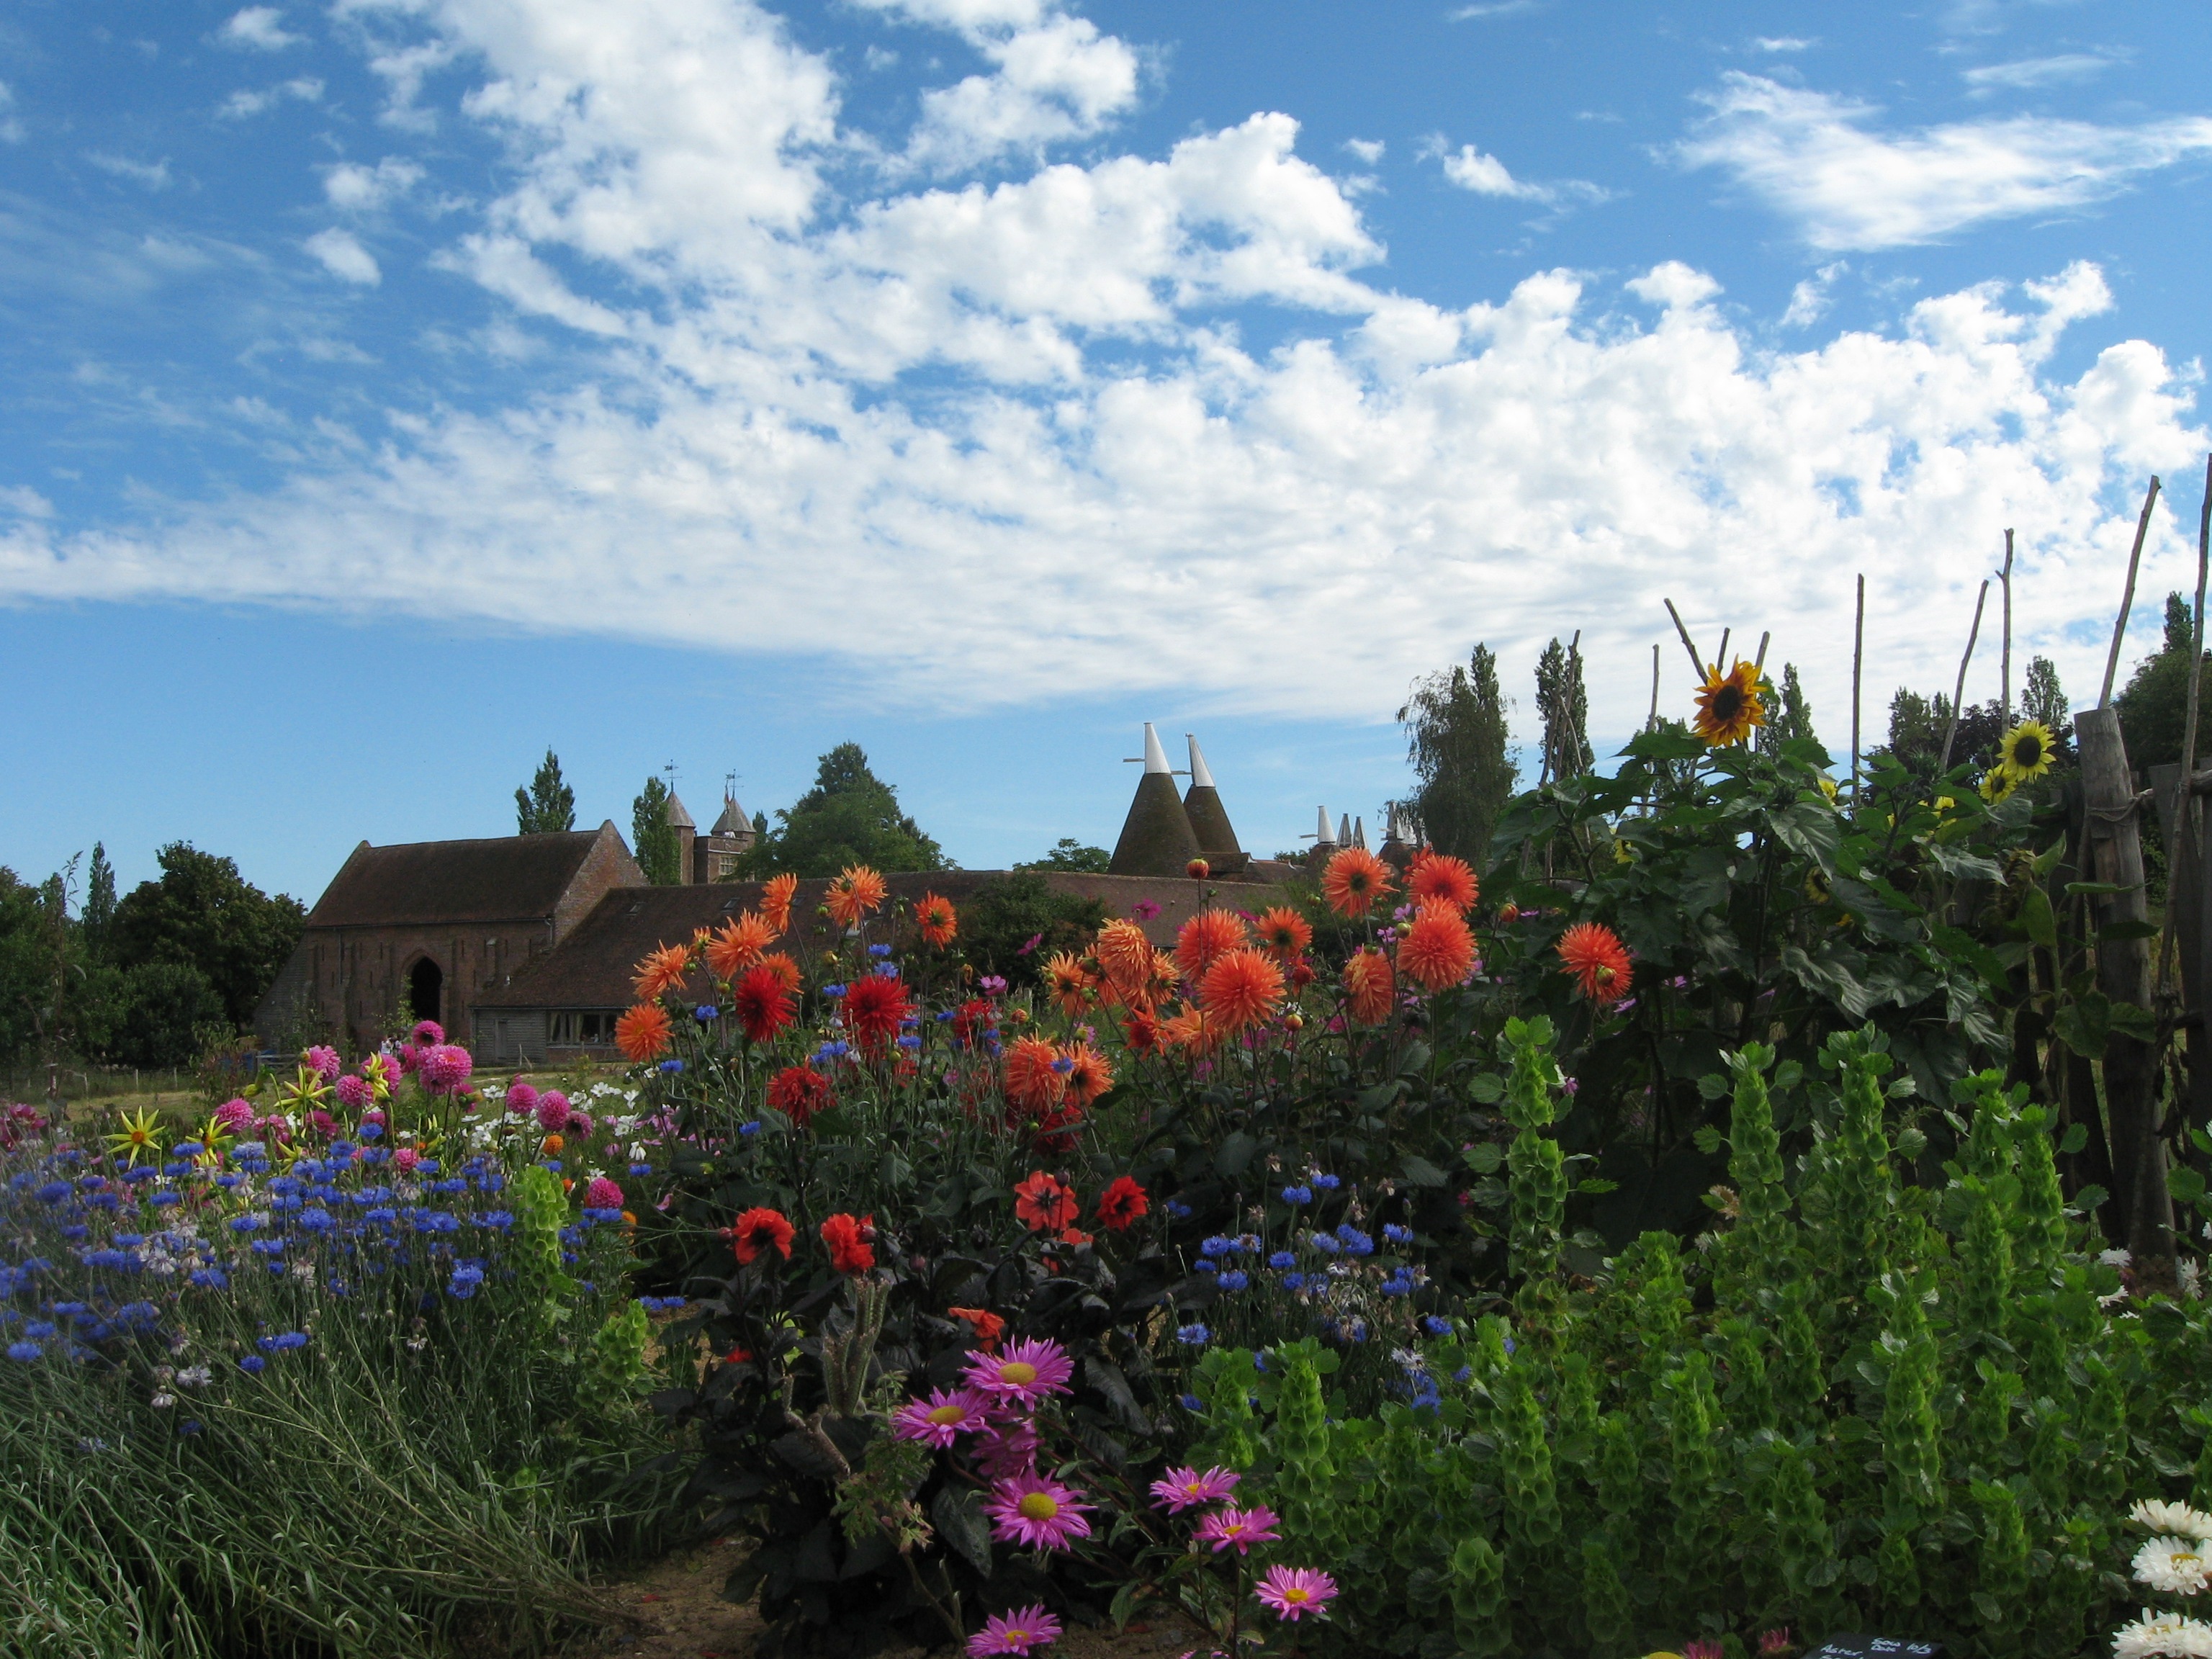
landscape, nature, mountain, plant, sky, meadow, flower, garden, flora, wildflower, flowers, ecosystem, kent, flowering plant, land plant, sissinghurst, oast house